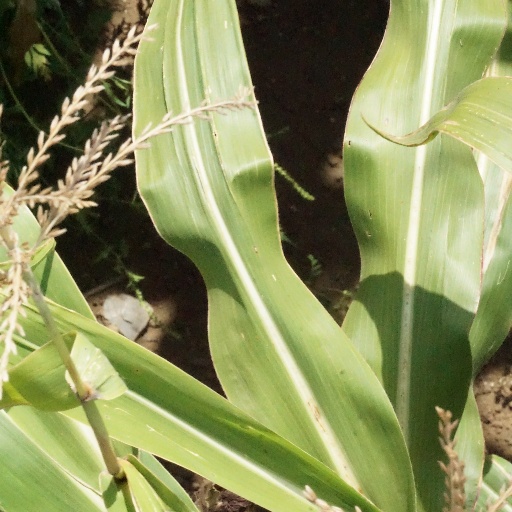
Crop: maize; corn